Akai MPK 88

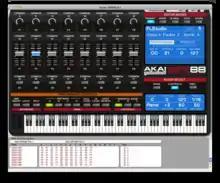
Screenshot of the Vyzex Preset Editor

All of the MPK's controls (with the exception of the pitch-bend wheel) are programmable by the user. These settings can be saved and recalled from up to 30 unique presets. Additionally, there are 4 unique parameter banks for the pads, and 3 parameter banks for the faders, knobs, and buttons.